Shamosuchus

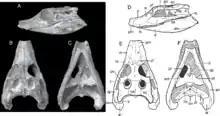
Skull and diagram of referred specimen

"Shamosuchus" reached up to 4 m long and had a rostrum of moderate length. The eye and nasal openings were not raised above the skull as in modern crocodilians, so that the animal would have to raise its head completely out of the water to breathe. As this cranial morphology does not suit an ambush predator, it lends support to the idea of a diet of aquatic invertebrates. The teeth were adapted to crush bivalves, gastropods, and other animals with a shell or exoskeleton. The genus was named in 1924 by Charles C. Mook.